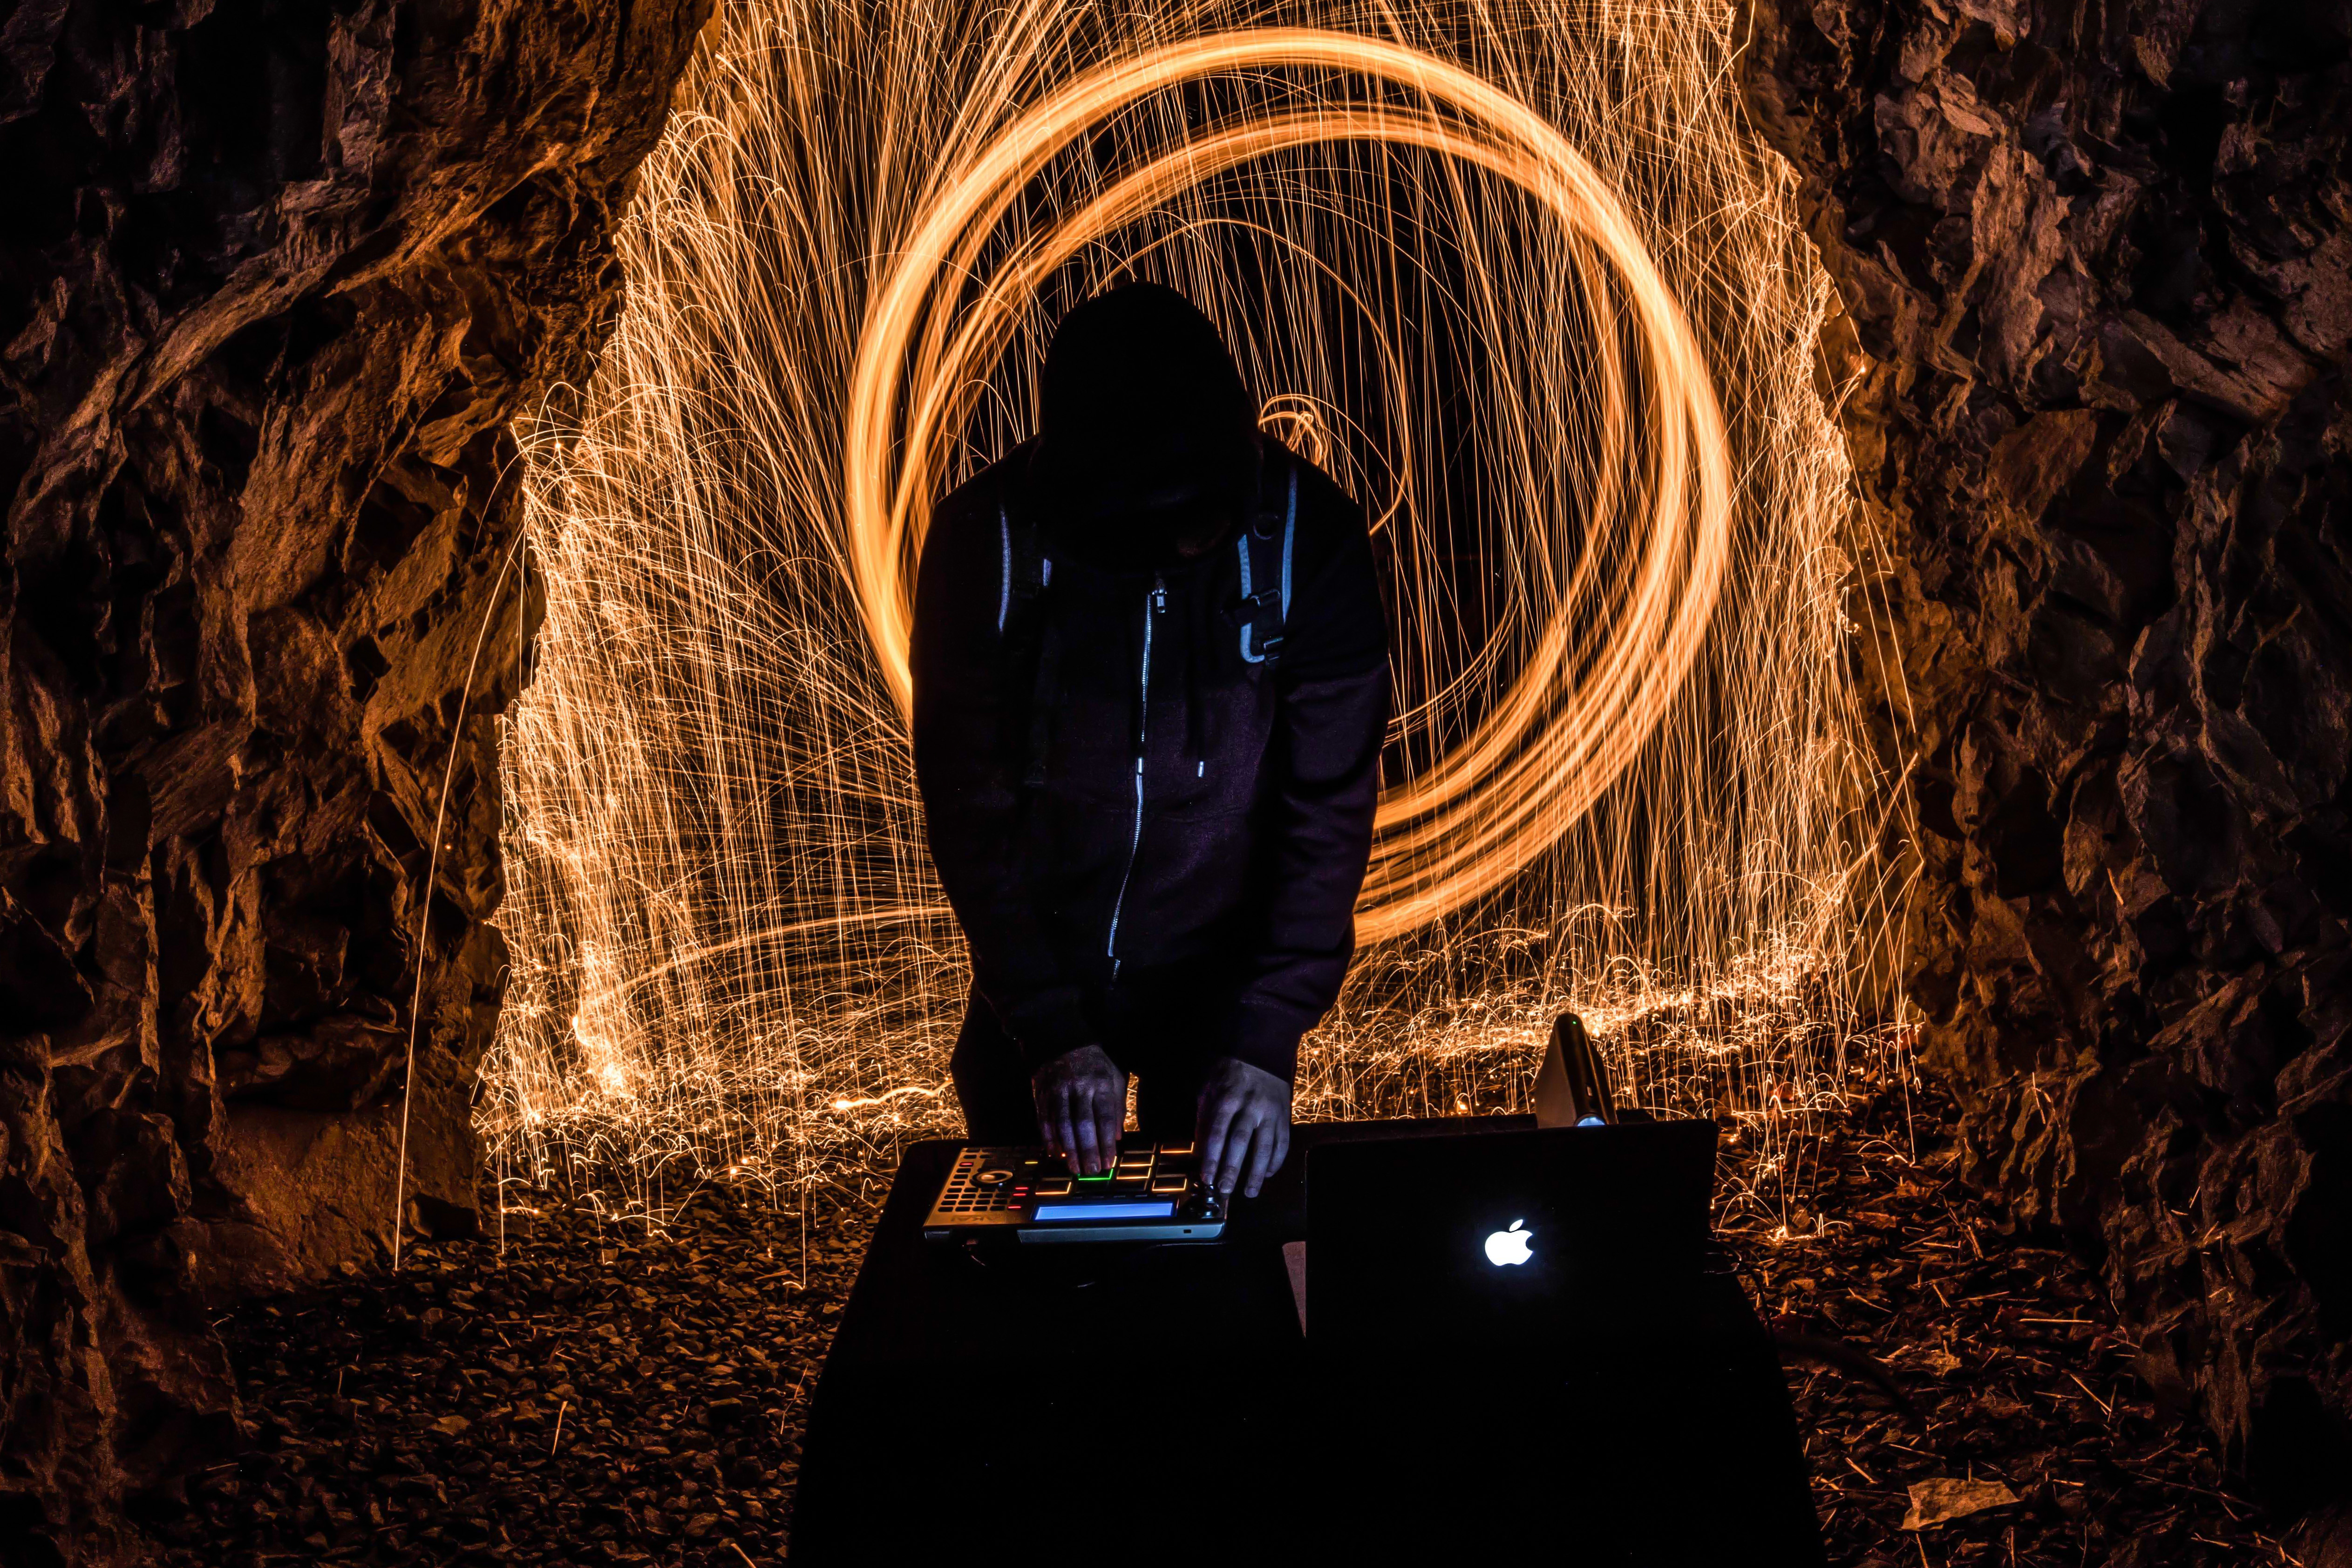
creative, music, light, night, tunnel, live, heaven, darkness, free, infrastructure, commons, ch, wendelin, jacober, stockphoto, steelwool, fotografie, lagomio, stahlwolle, hiphop, rap, am, gabe, eine, snder, records, jacoberphotogrpahy, hih, jones, hell, chrap, relativi, realitte, schweizer, mio, lago, wolle, screenshot, heaveninhell, haller, mpc, relativirealitte, stahl, creativecommon, joneshih, swissrap